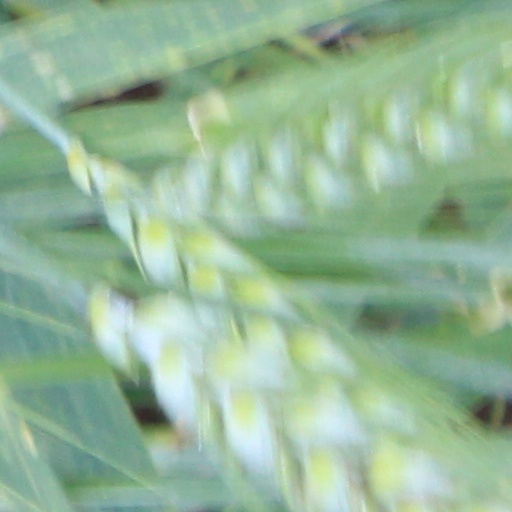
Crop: wheat